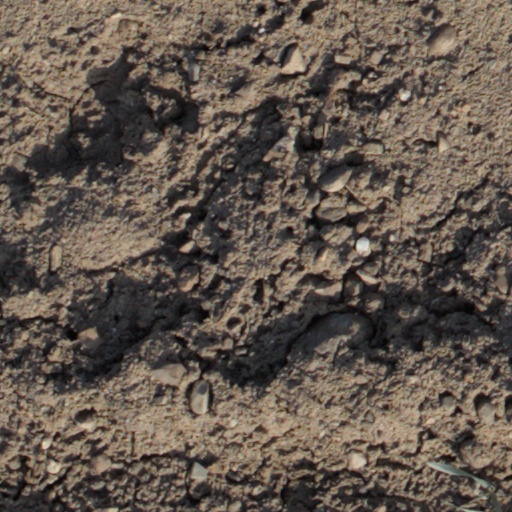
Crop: wheat